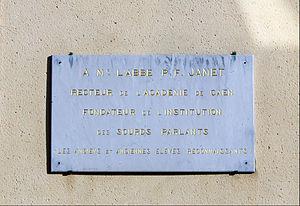
Plaque au 93 rue Caponière sur la façade du Bon sauveur à Caen (Calvados). A Mr l'abbé P. F. Jamet, recteur de l'Académie de Caen, fondateur de l'institution des sourds parlants (les anciens et anciennes élèves reconnaissants).
Pierre-François Jamet est un prêtre réfractaire, restaurateur des sœurs du Bon-Sauveur de Caen et recteur de l'Université de Caen de 1822 à 1830. Il est reconnu bienheureux par Jean-Paul II en 1987.